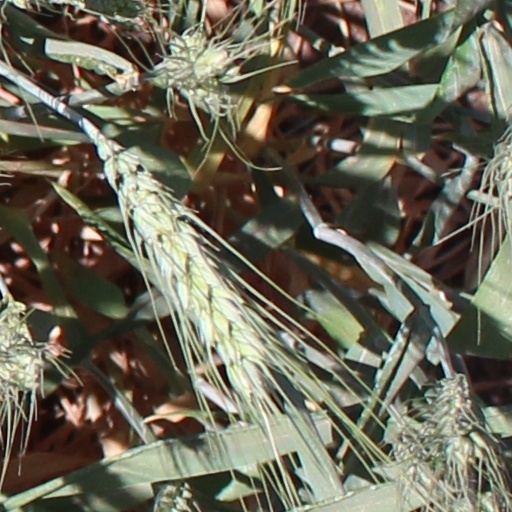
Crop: wheat